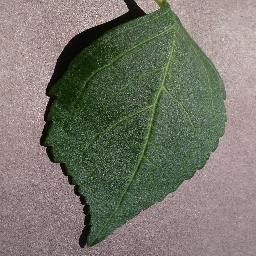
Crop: cherry
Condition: (including_sour)_healthy